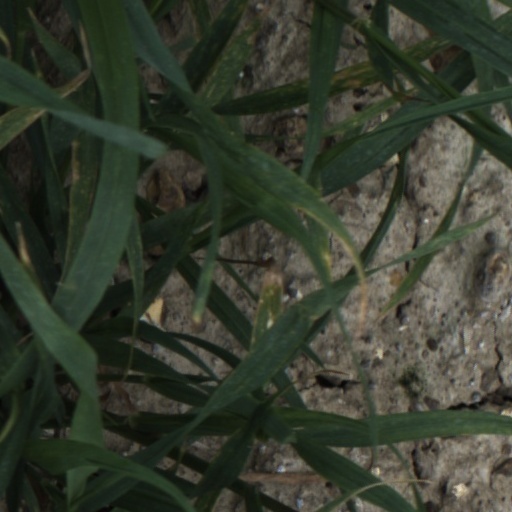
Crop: wheat